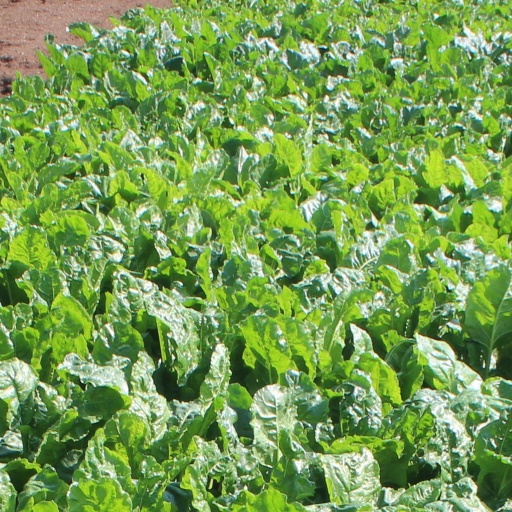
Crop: sugar beet